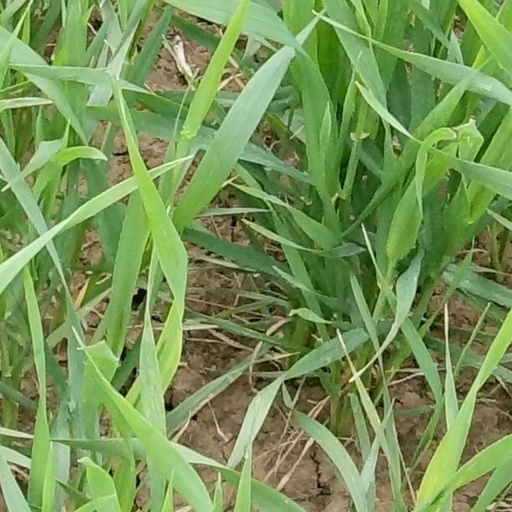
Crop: wheat